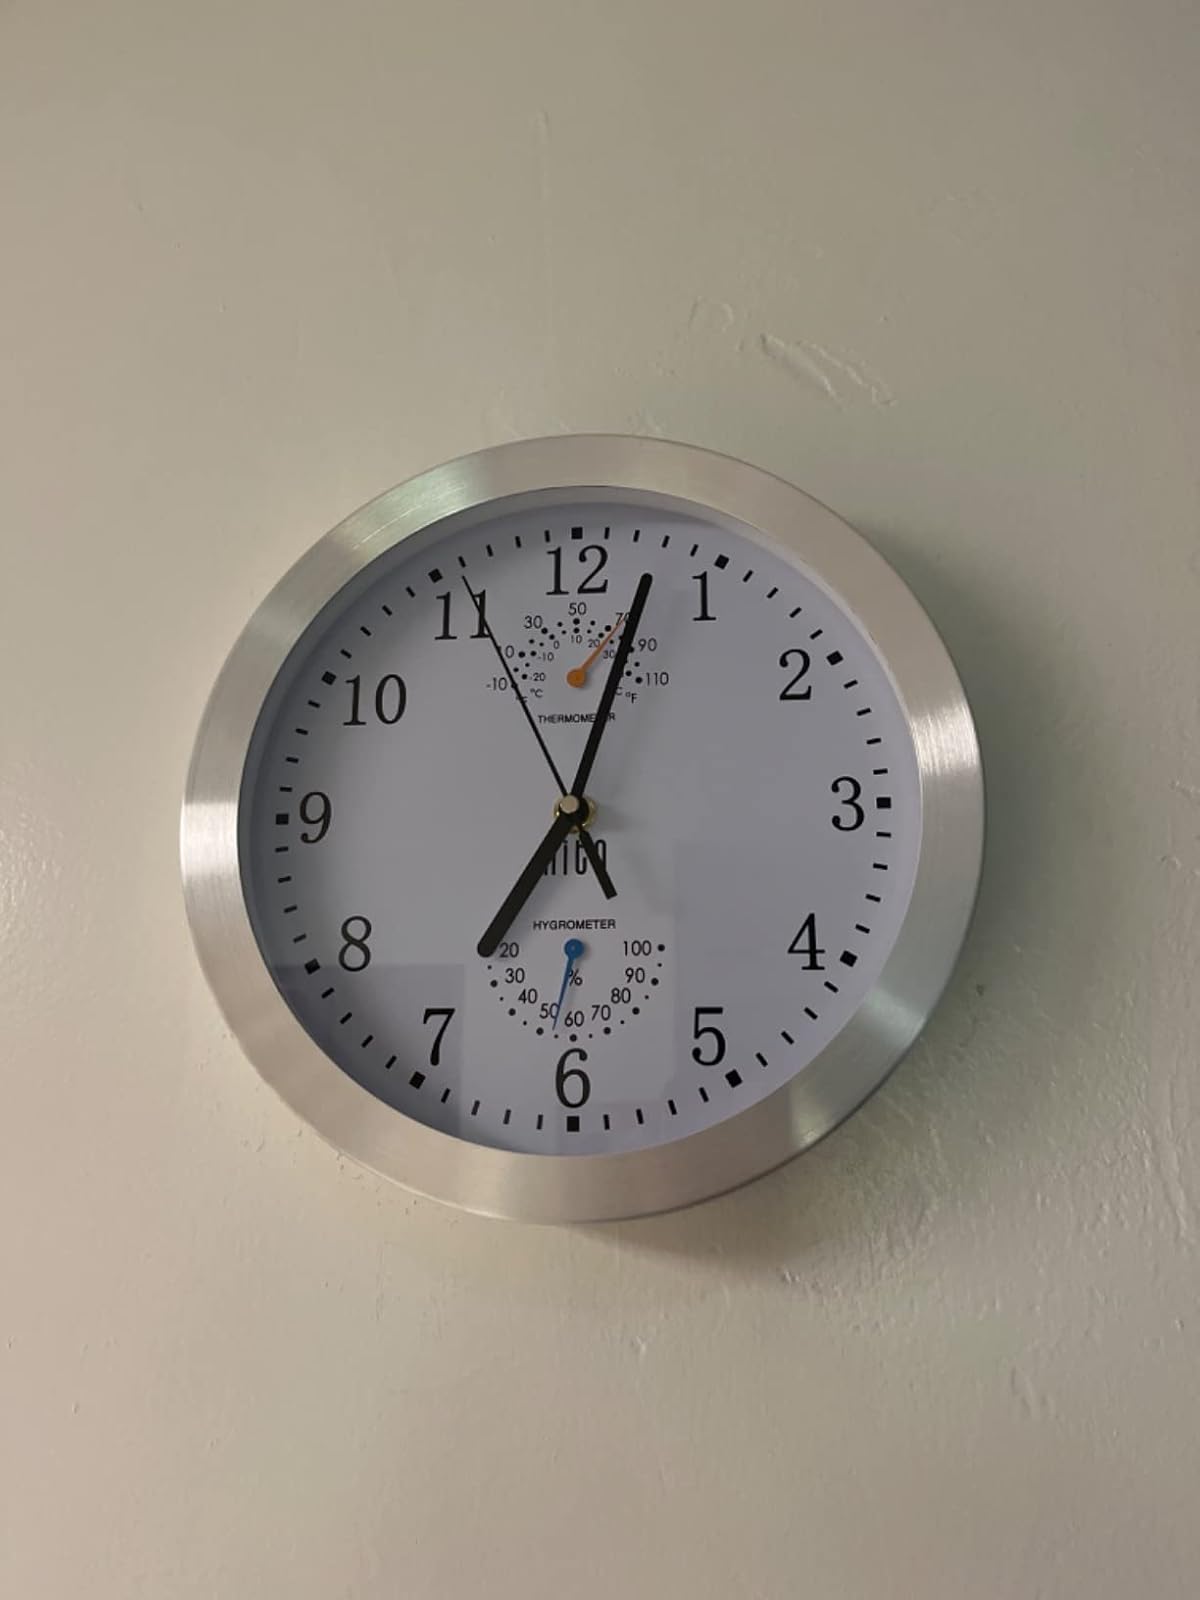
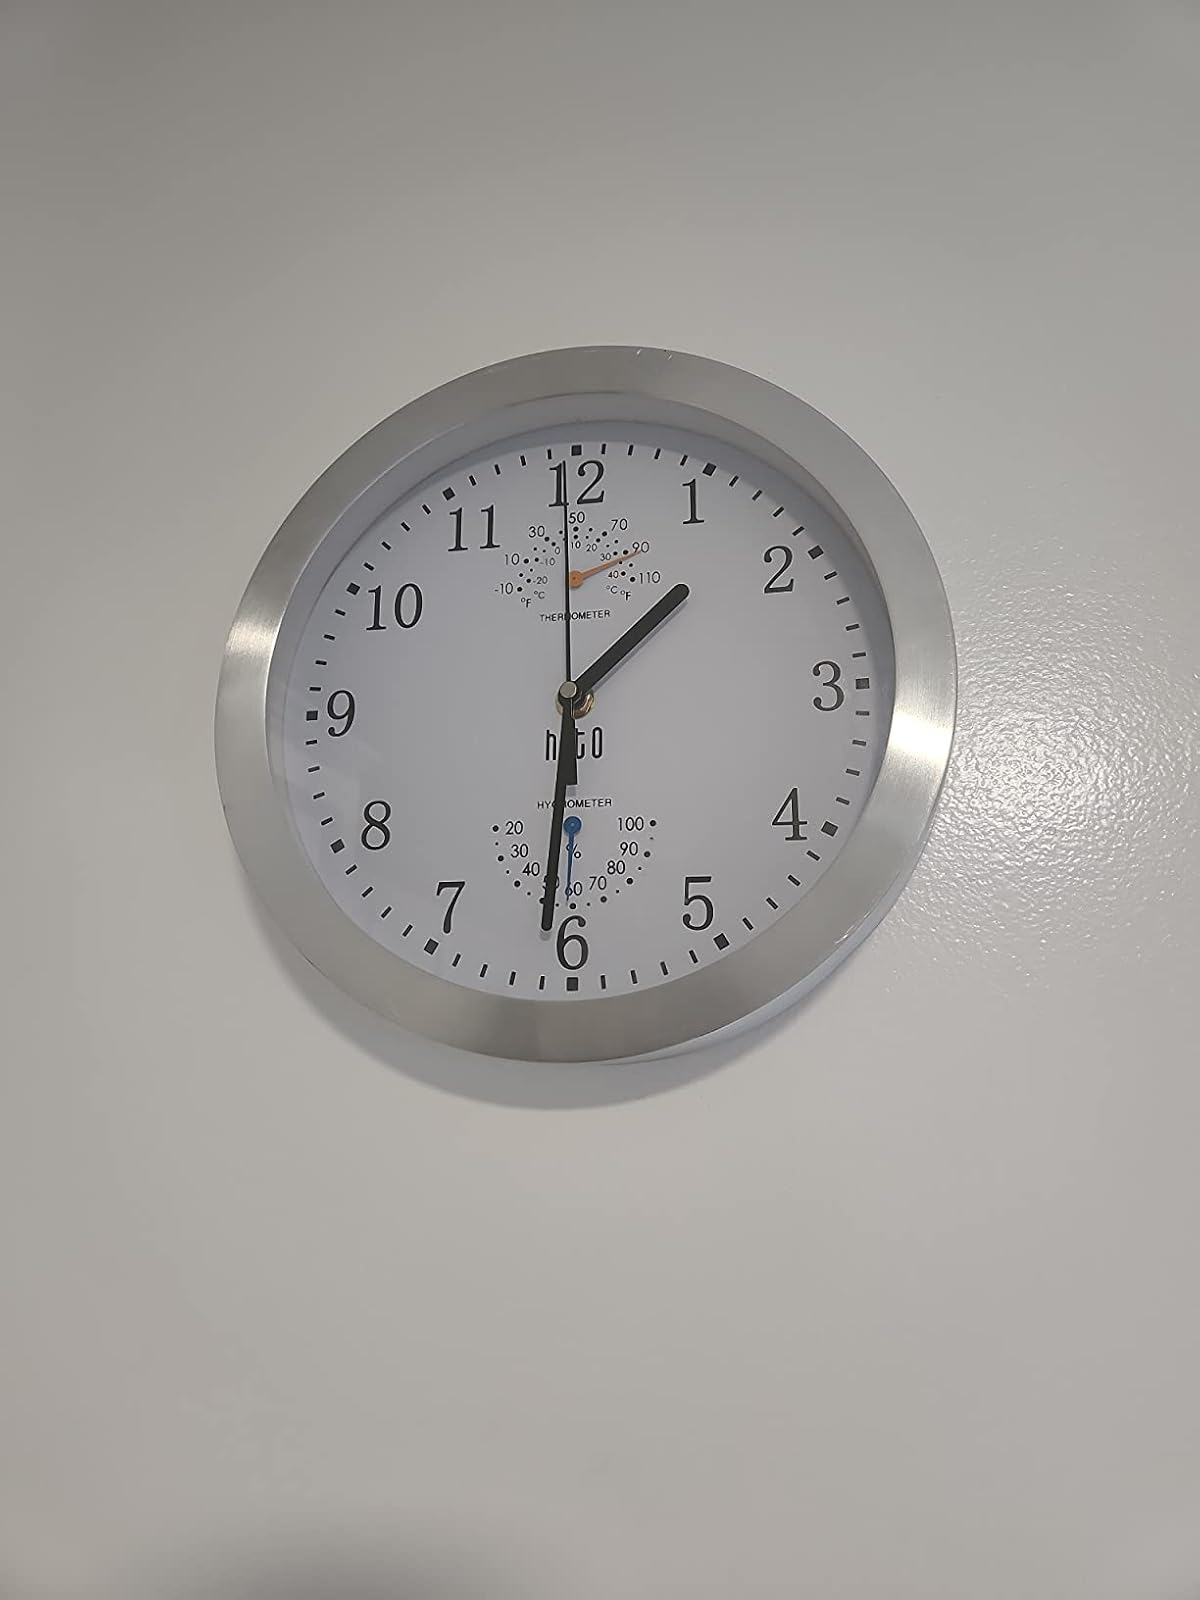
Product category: clock
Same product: yes